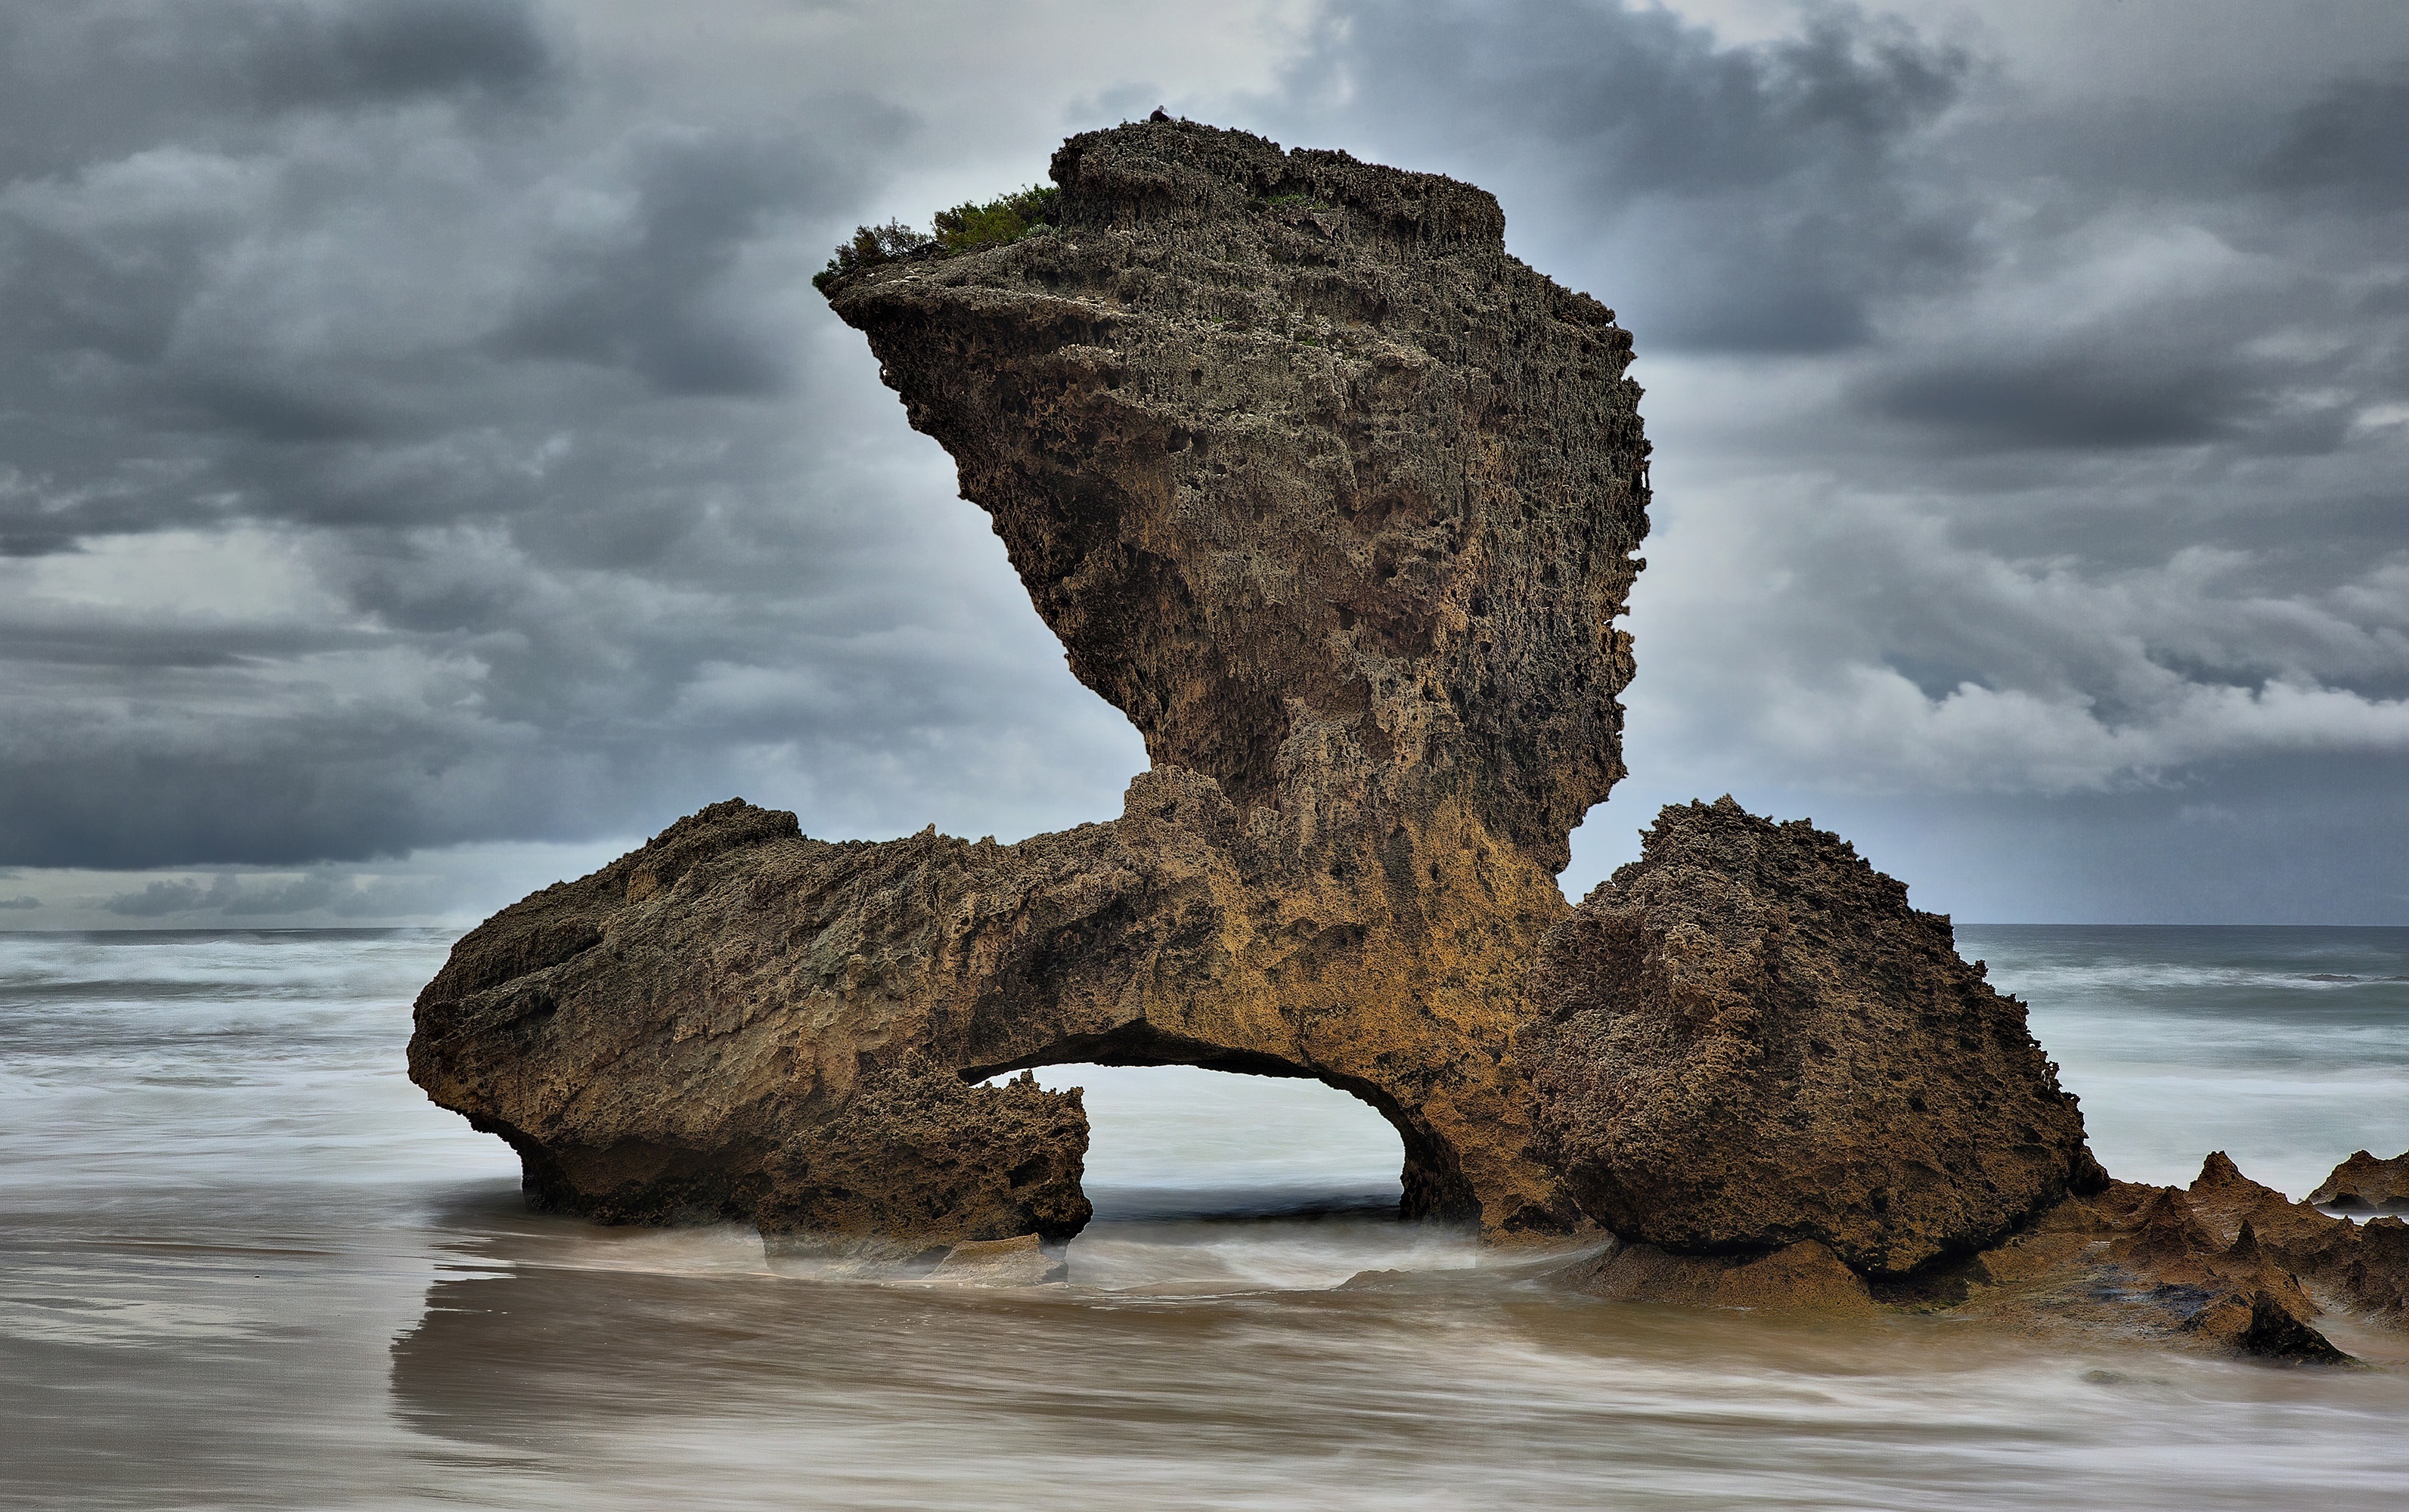
beach, sea, coast, tree, nature, rock, ocean, cloud, wagon, shore, wave, formation, cliff, reflection, storm, bay, island, stack, terrain, material, body of water, waves, cape, islet, south africa, kenton on sea